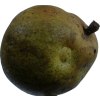
Label: pear